Community Activities Restrictions Enforcement

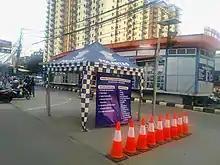
Example of a CARE border at Pesanggrahan, South Jakarta.

In February 2021, an epidemiologist from the University of Indonesia, Tri Yunis Miko Wahyono, assessed that the implementation of CARE was still ineffective. He was of the opinion that the effectiveness of CARE at that time was still less than 30 percent. This is the result of weak supervision and application of 3T (test, tracing, and treatment) in the orange and red zones. Yordan Khaedir, a lecturer at the Faculty of Medicine, University of Indonesia, in his writings in Media Indonesia suggested the application of COVID-19 tracking applications such as Google Data to monitor community mobilization in certain areas. This is considered as one way to increase the effectiveness of social restrictions.